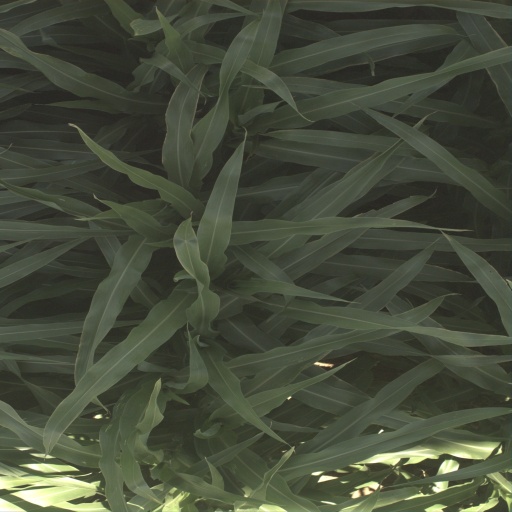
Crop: sorghum